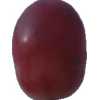
Label: pink_grape